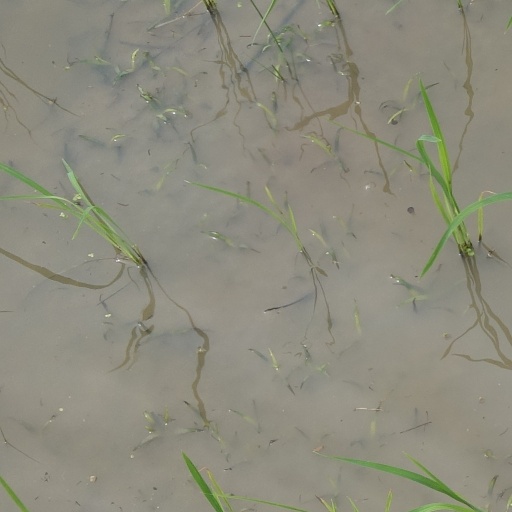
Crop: rice